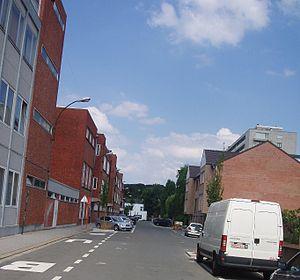
rue Emile Steeno Auderghem Belgium
La rue Émile Steeno est une rue bruxelloise de la commune d'Auderghem dans le prolongement de la rue Émile Idiers qui va de l'avenue de la Sablière à l'avenue de Waha. Sa longueur est d'environ 190 mètres.